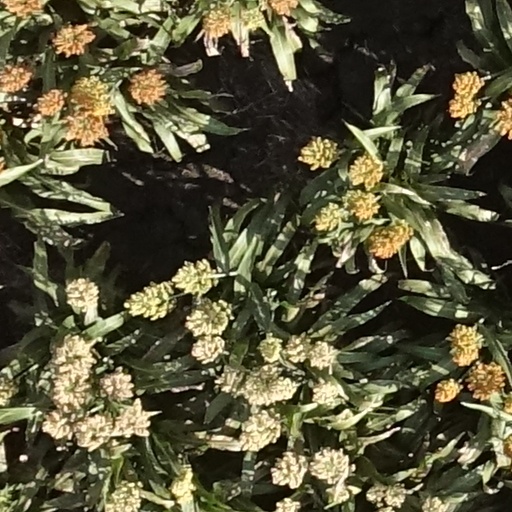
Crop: sorghum